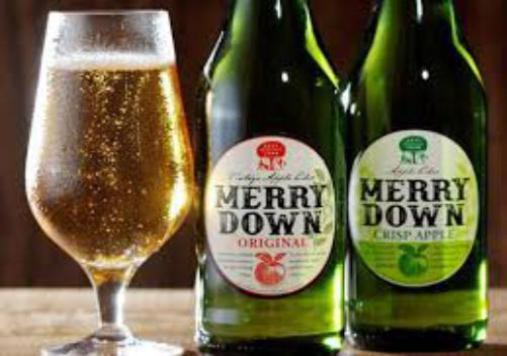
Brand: merrydown
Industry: Food